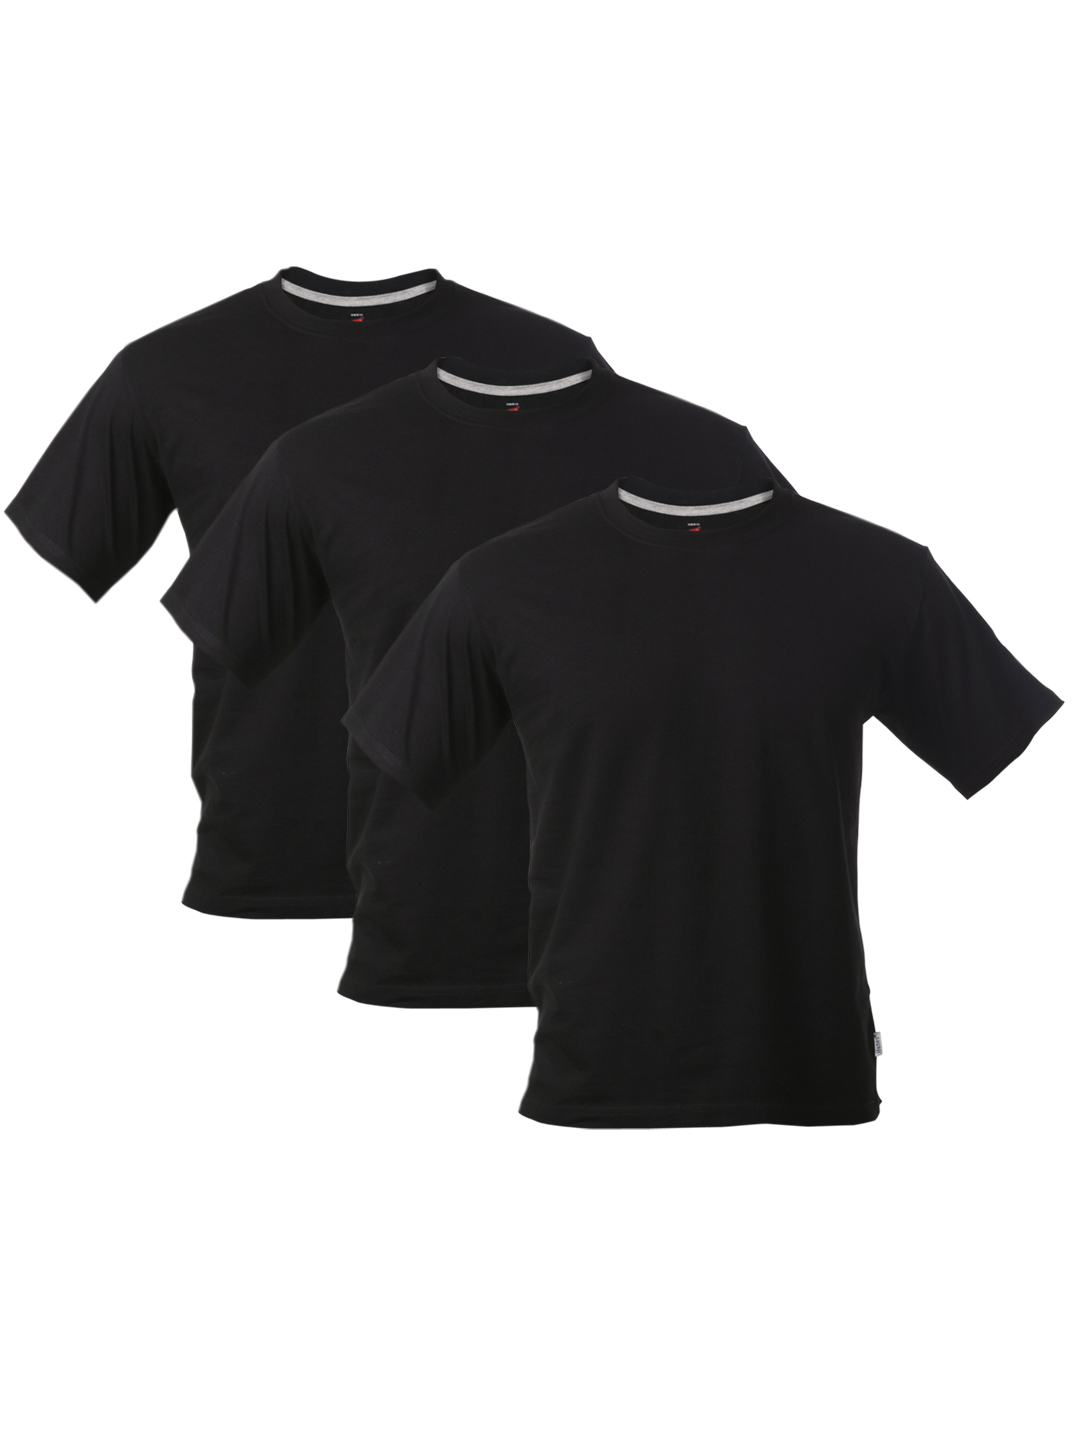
Hanes Men Black Pack of 3 T-shirt
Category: Apparel / Topwear / Tshirts
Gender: Men
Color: Black
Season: Summer 2016
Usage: Casual